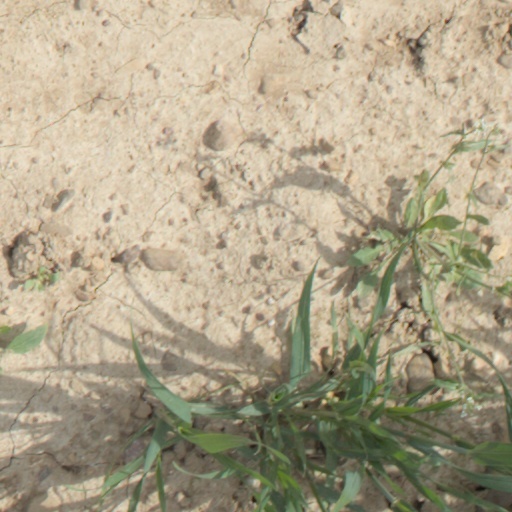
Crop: wheat